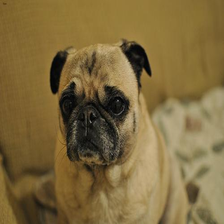
Species: dog
Breed: pug